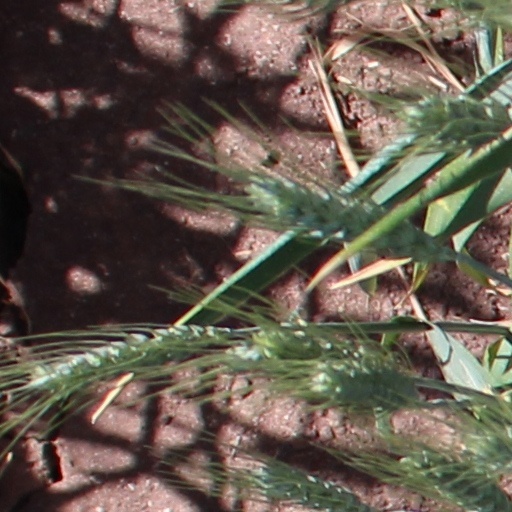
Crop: wheat